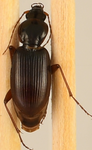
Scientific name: Synuchus impunctatus
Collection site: Harvard Forest & Quabbin Watershed NEON (HARV), plot HARV_005